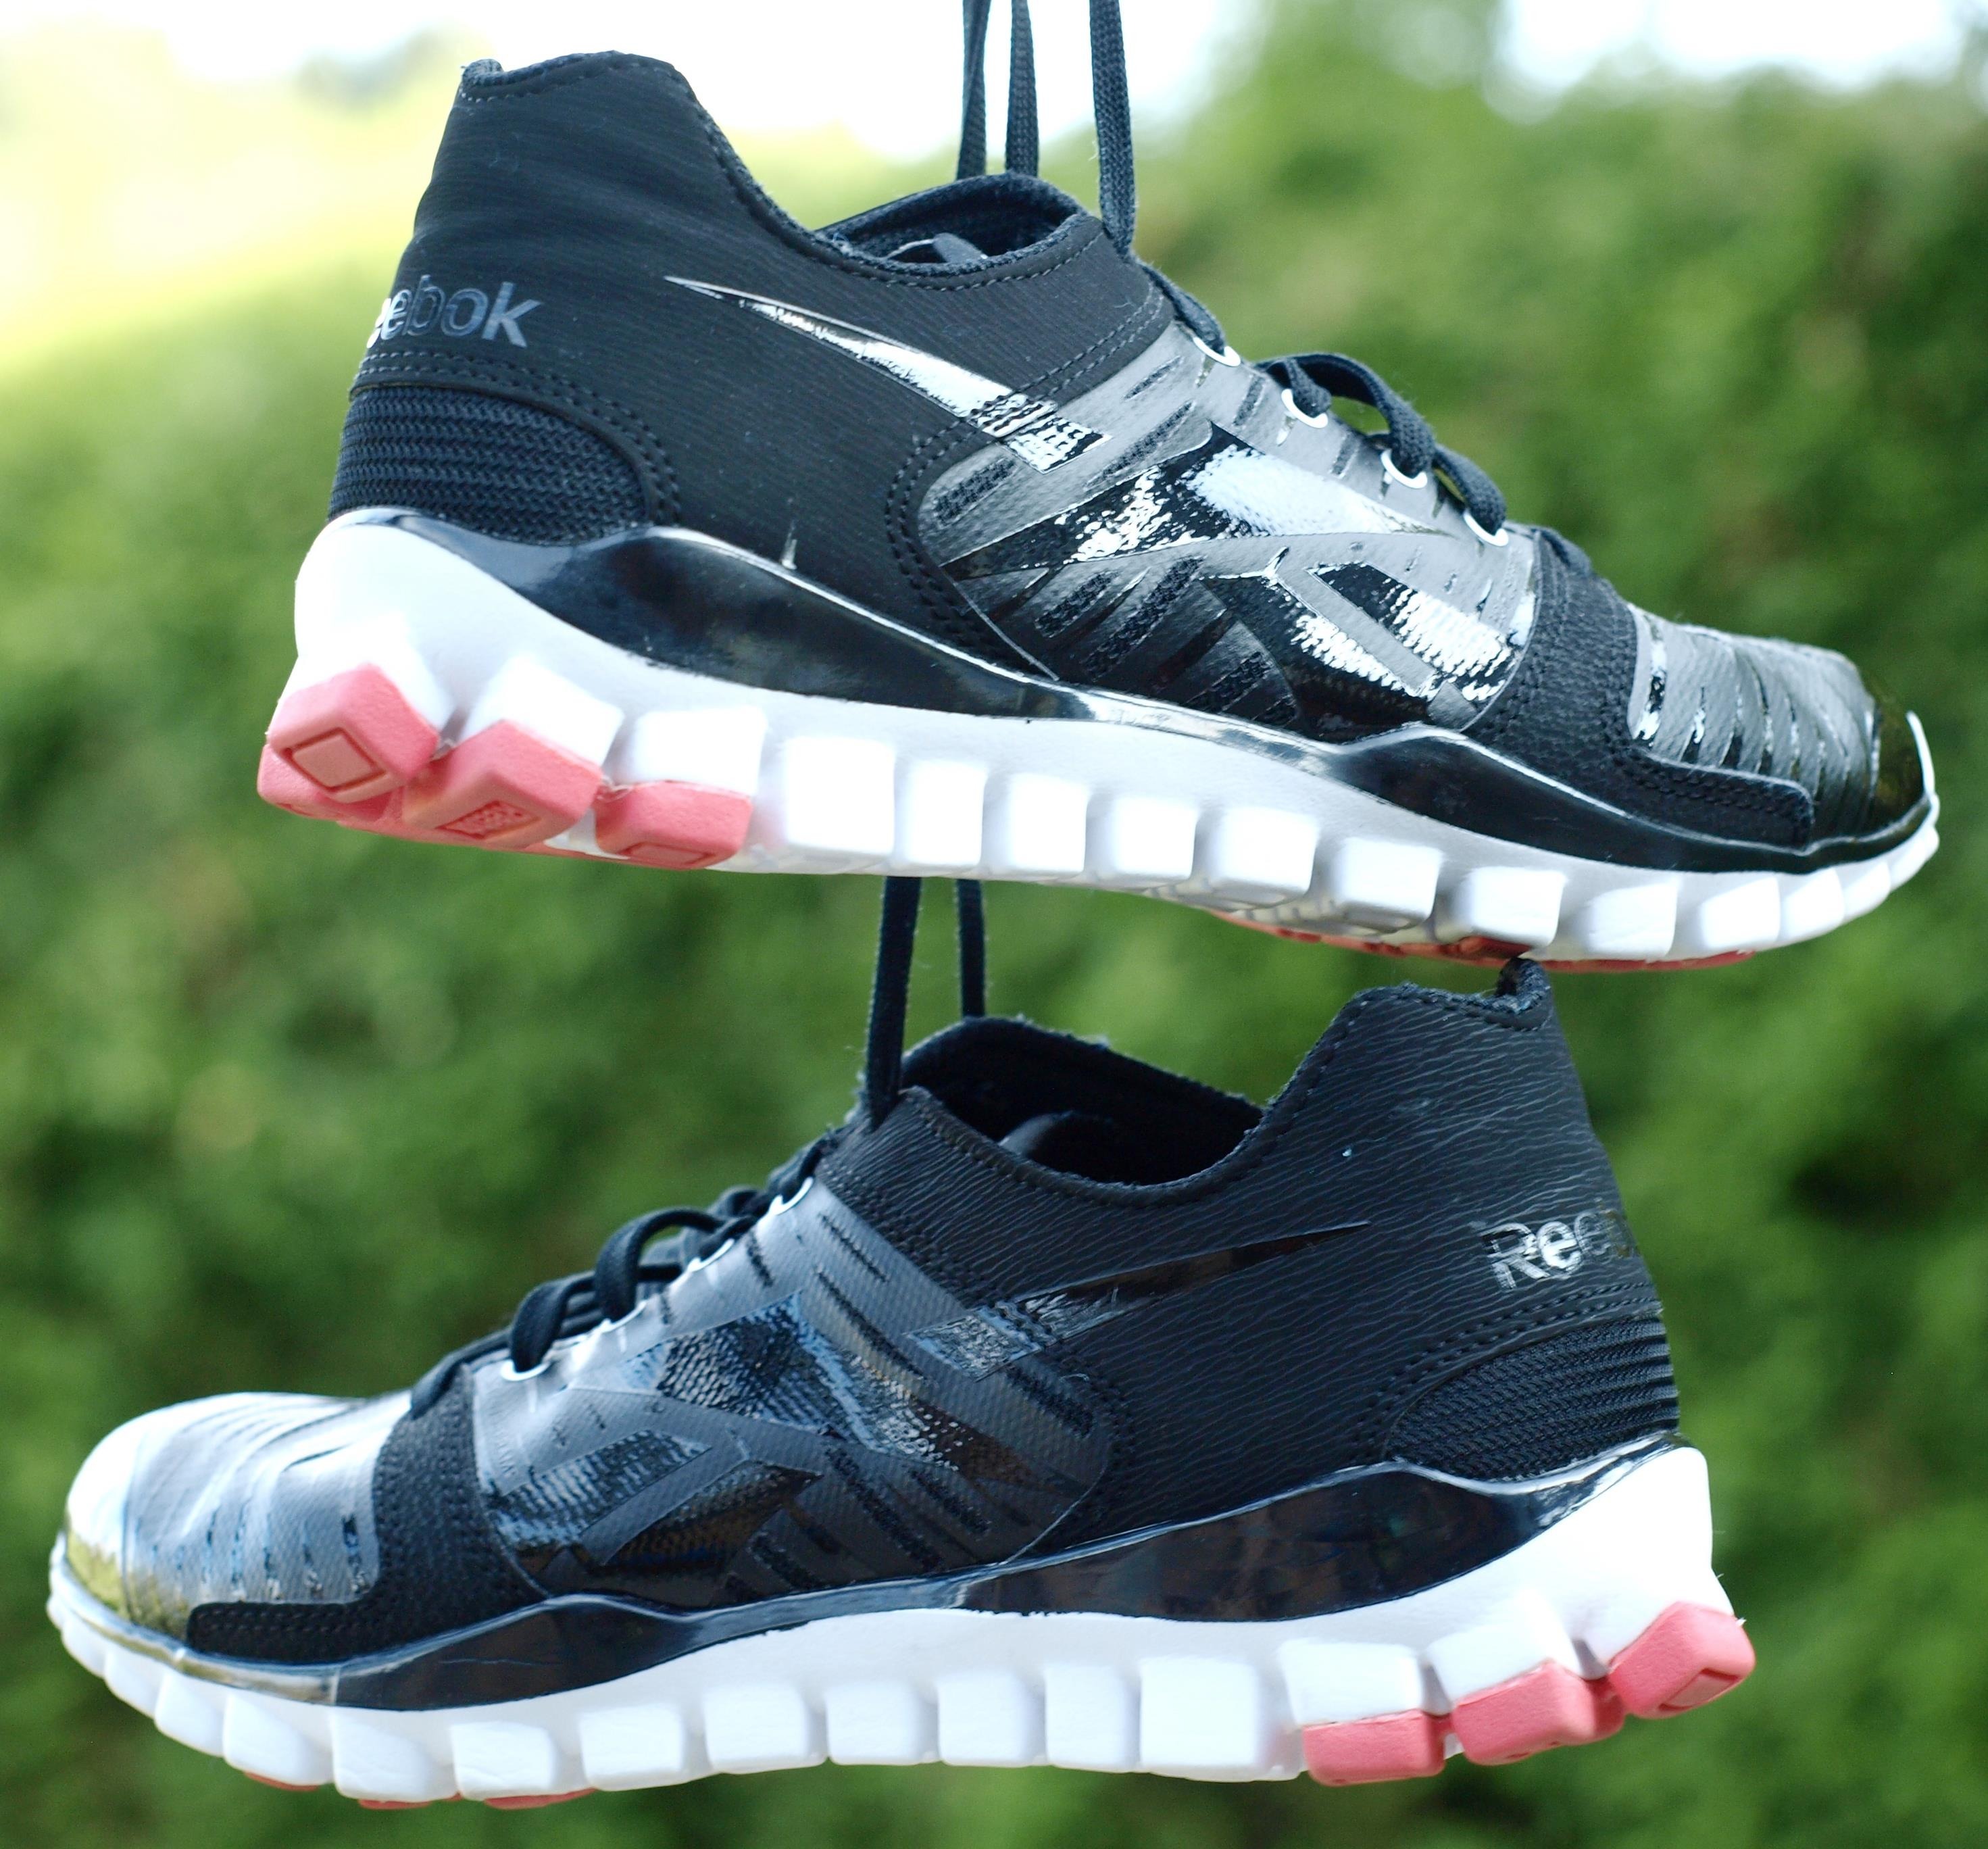
shoe, shoes, sports, sneakers, footwear, depend, sports shoes, damping, reebok, inline skating, outdoor shoe, aggressive inline skating, athletic shoe, nike free, realflex